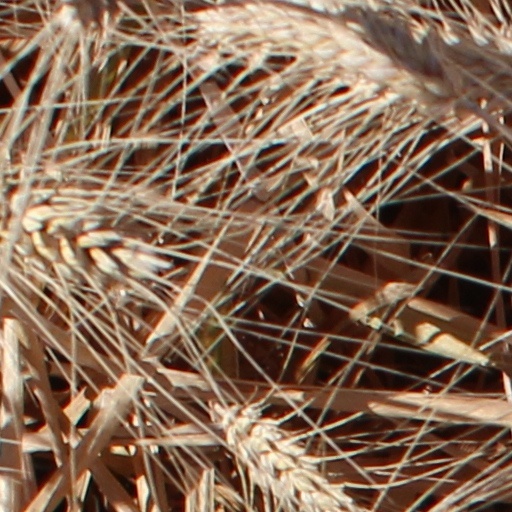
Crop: wheat